Musée des ondes Emile Berliner

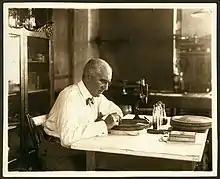
Inventor Emile Berliner around 1910

The "Musée des Ondes Emile Berliner" consists of a permanent exposition displaying phonographs, gramophones, radios, and records from different eras which trace the history of sound recording and broadcasting, and temporary expositions which are presented annually. The museum's collection consists of approximately 30 000 items. Since 2024, the museum holds a collection of 24 early mechanical televisions. The museum archives feature business letters, historic advertisements, employment records, record catalogues, architectural plans etc. and are partially online accessible. The specialized in-house reference library has an online catalogue.